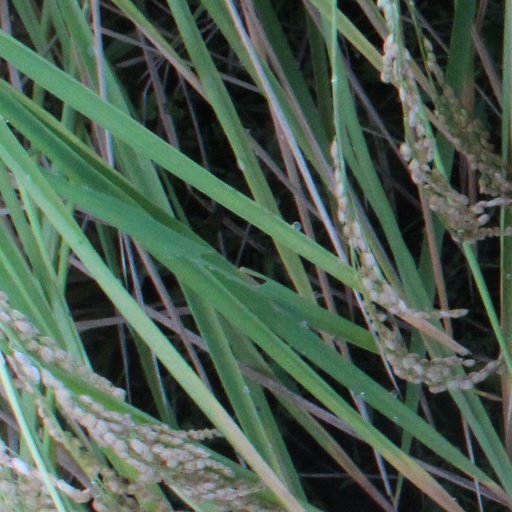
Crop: rice